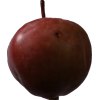
Label: Apple 18